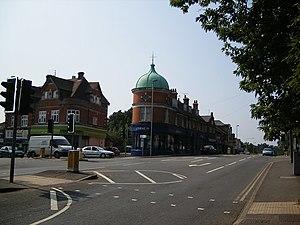
Bordon est un petit village situé dans le comté de Hampshire, en Angleterre, au Royaume-Uni.